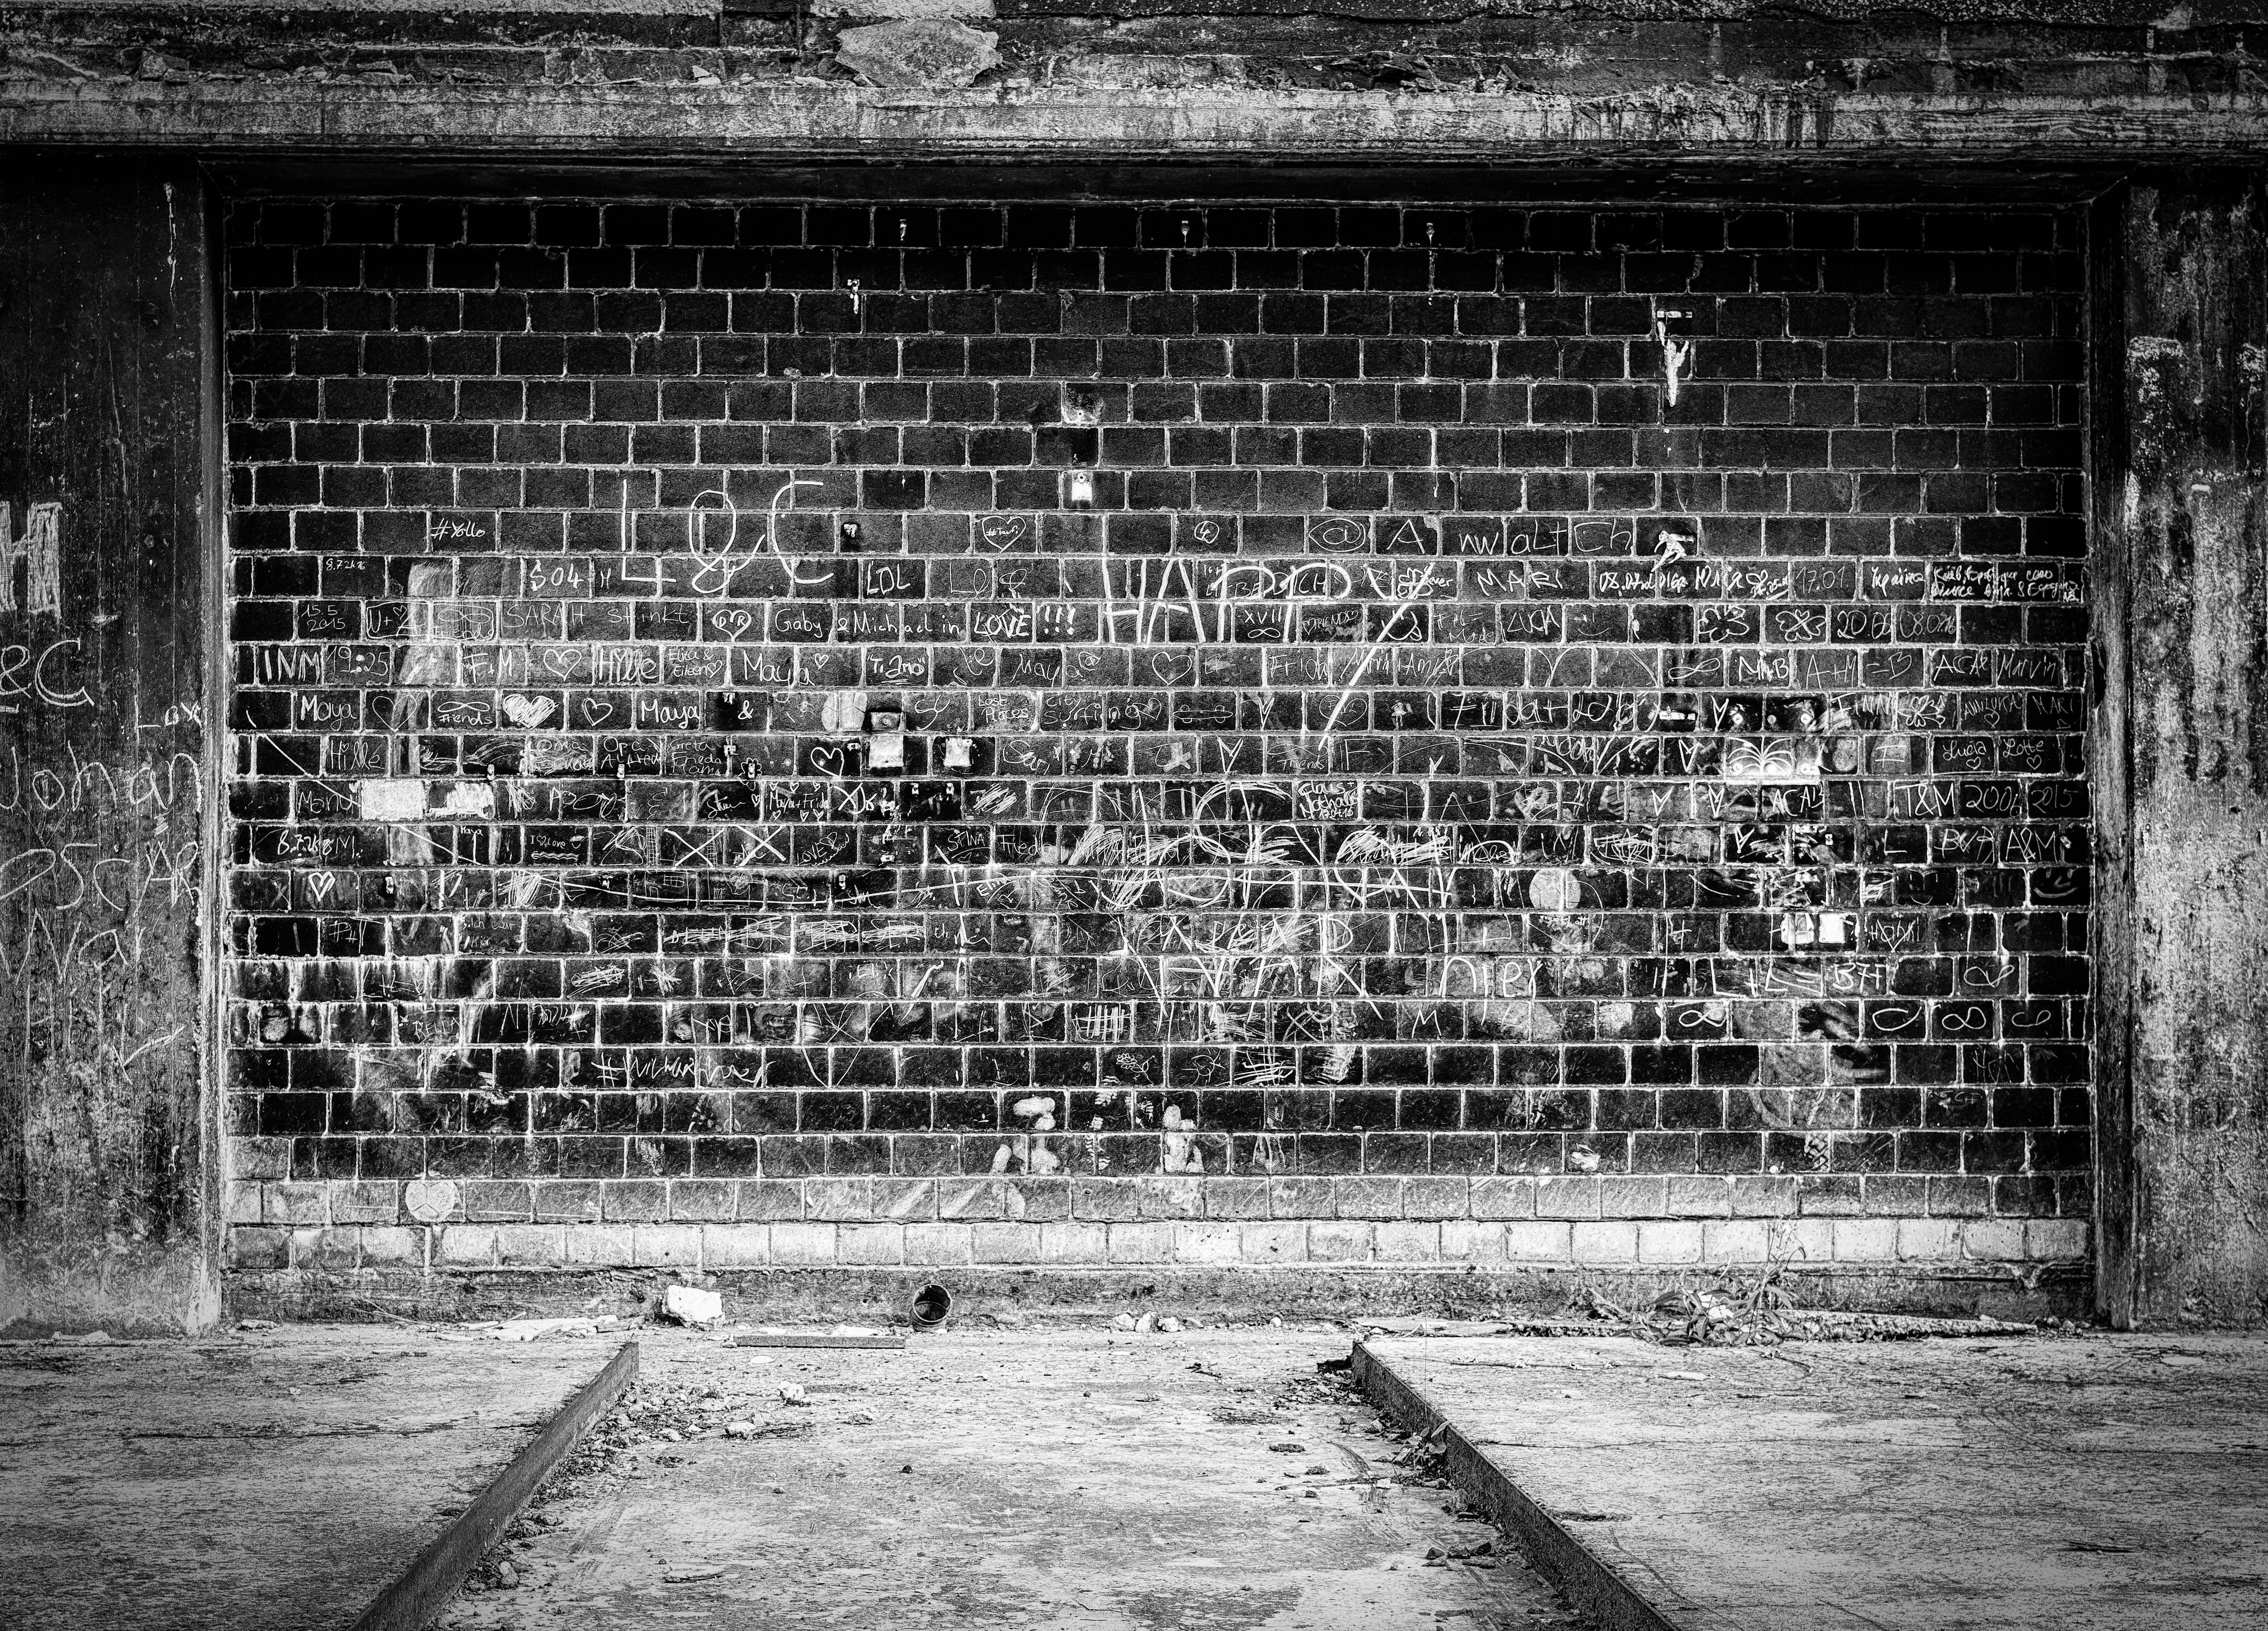
black and white, white, window, wall, darkness, stone wall, black, monochrome, brick, leave, burned, greasy, lost places, pforphoto, bricked, urban area, monochrome photography